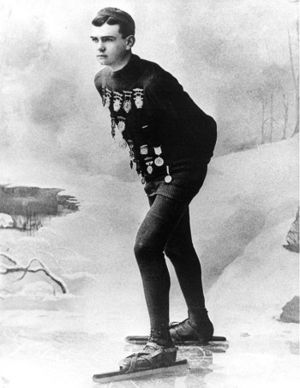
Allround-VM i hurtigløb på skøjter 1891
Mesterskabet blev vundet af Joe Donoghue fra USA.
Verdensmesterskabet i hurtigløb på skøjter 1891 var det tredje VM i hurtigløb på skøjter og blev afviklet den 6. - 7. januar 1891 på skøjtebanen Museumplein i Amsterdam, Holland med deltagelse af 15 løbere fra Holland, USA og Tyskland. Mesterskabet anses for uofficielt, fordi det ikke blev arrangeret af International Skating Union, som først blev stiftet i 1892.